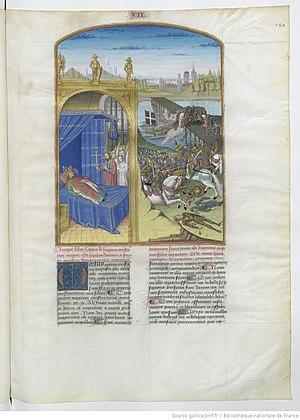
Mare Historiarum - BNF Lat4915 Fol. 250r. Songe de Constantin lui prédisant la victoire sur Maxence au pont Milvius.
Le Mare historiarum, également connu sous le nom Mare historicum, en français mer des histoires, est un manuscrit commandé par Guillaume Jouvenel des Ursins, alors chancelier de France et actuellement conservé à la Bibliothèque nationale de France. Il contient 730 miniatures dont 7 de grand format. Elles ont été peintes par le Maître de Jouvenel et son atelier entre 1447 et 1455.